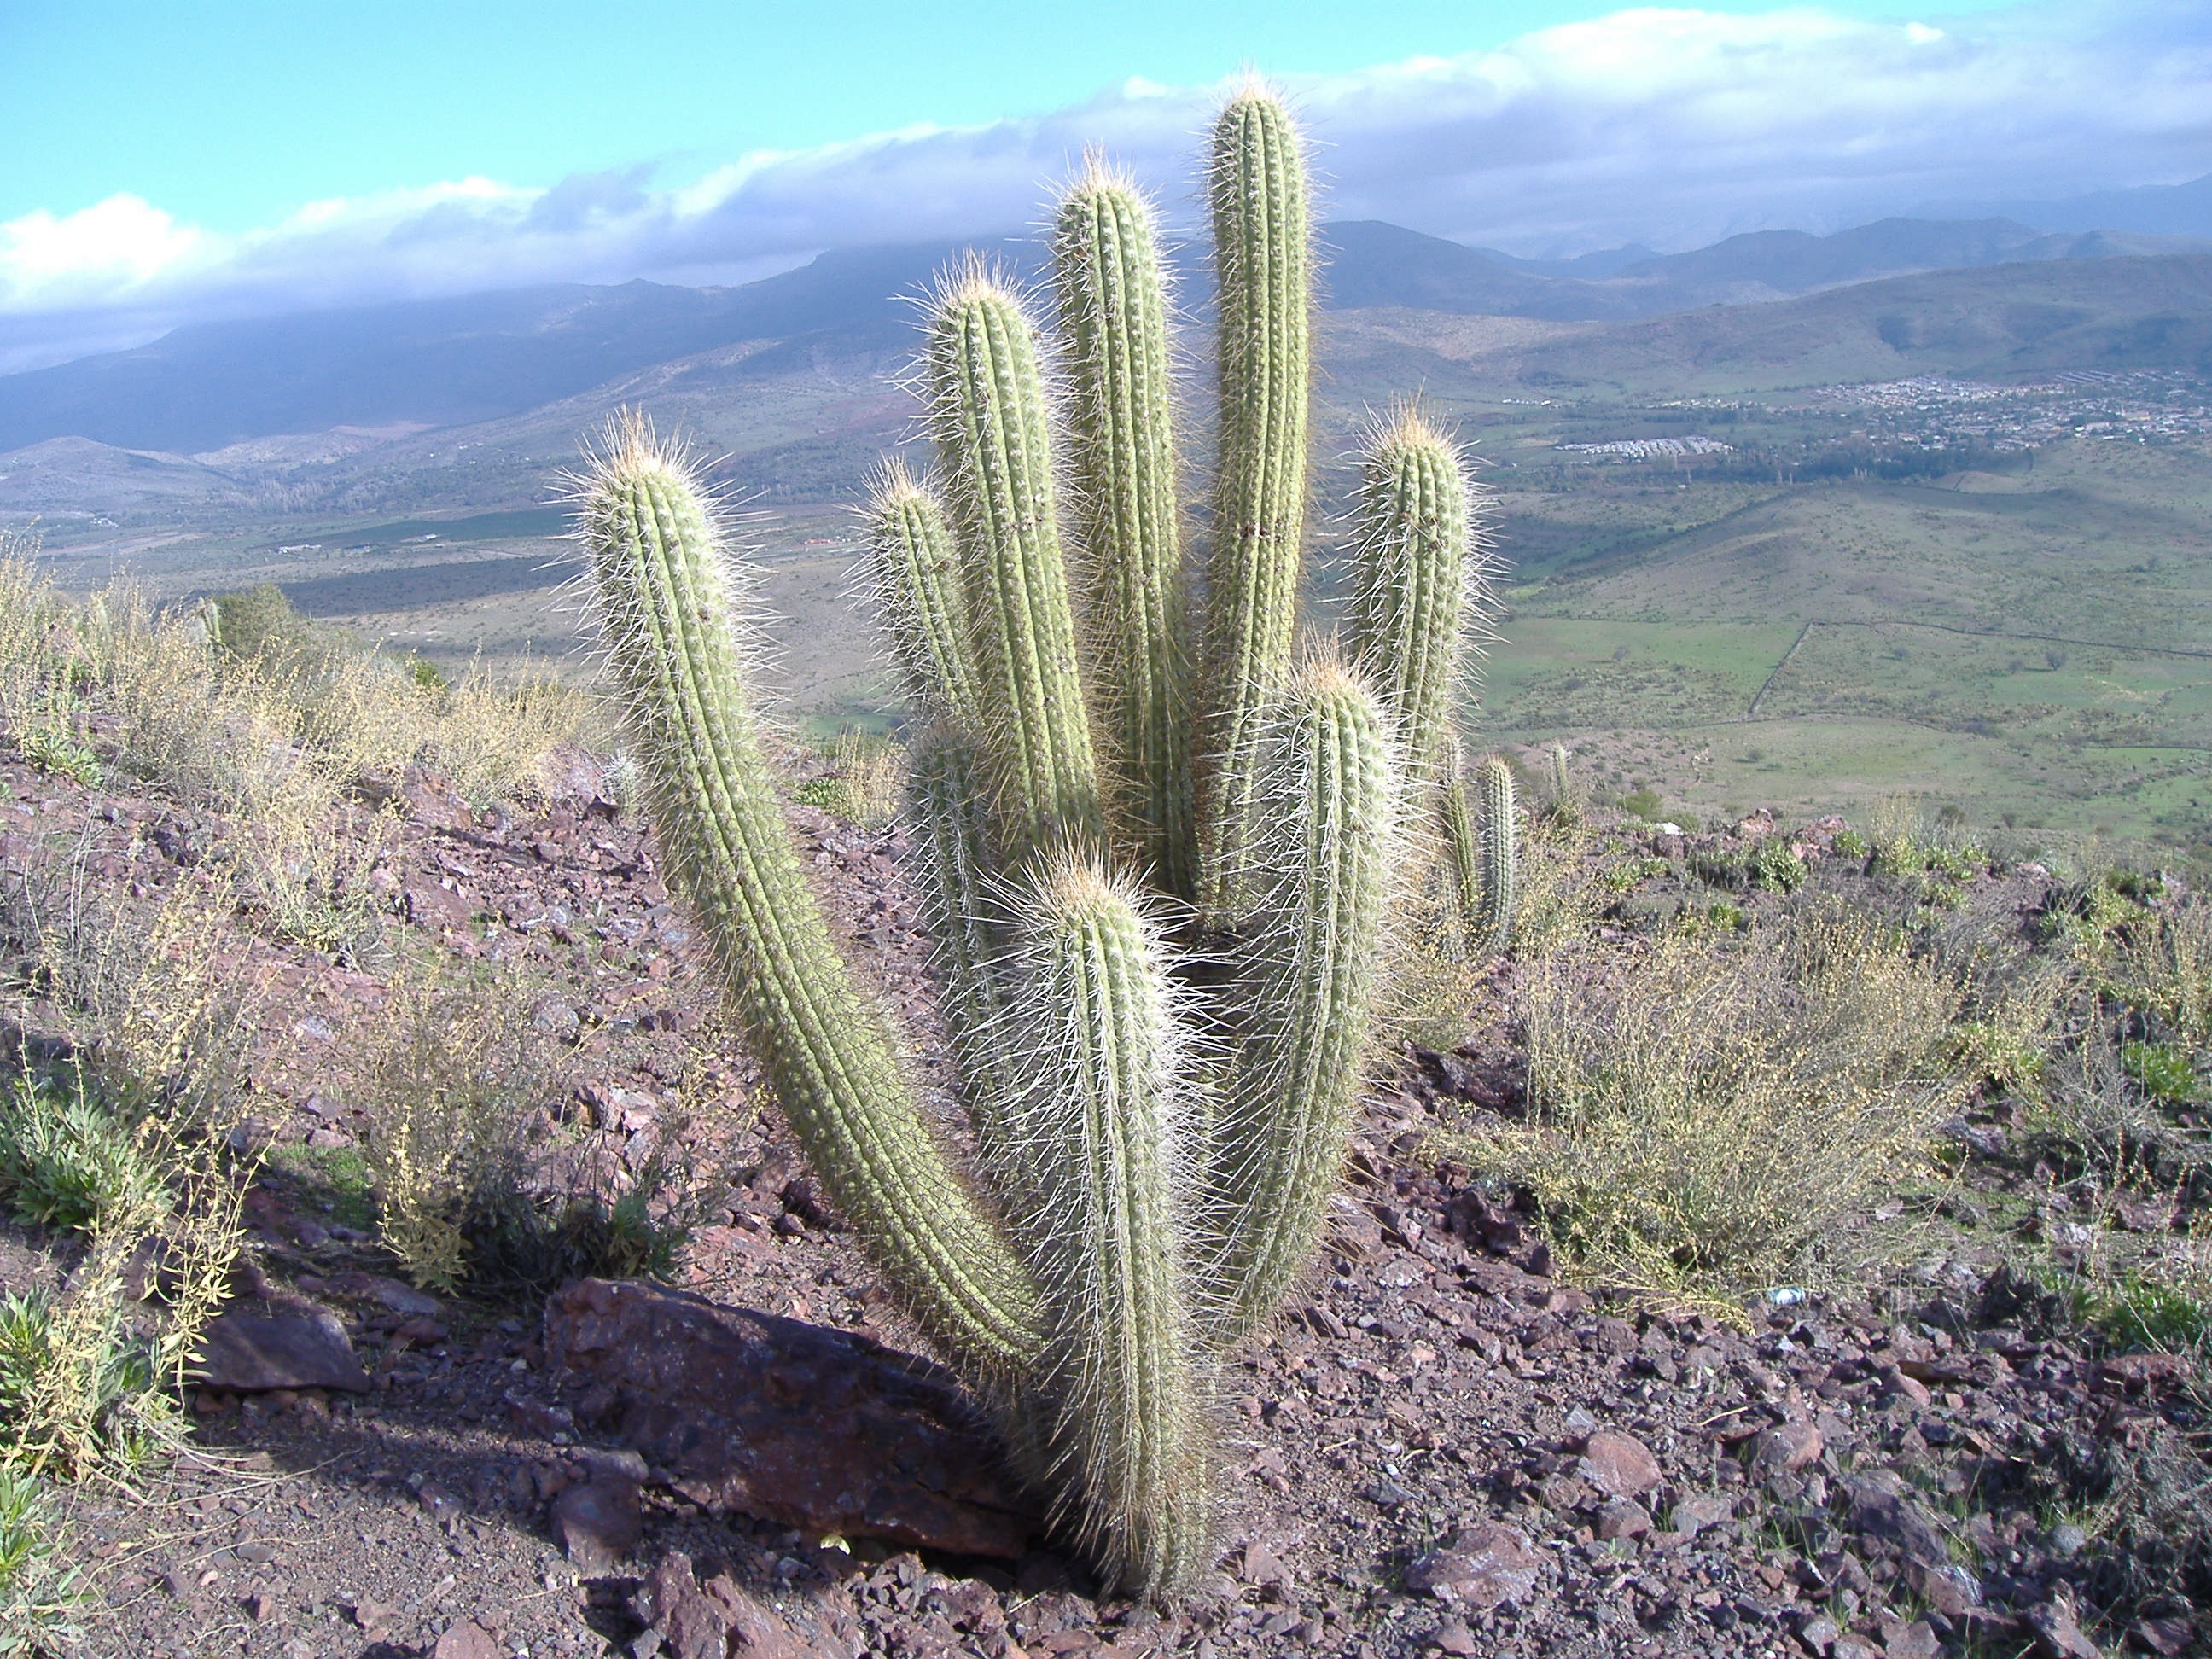
landscape, cactus, plant, field, desert, flower, dry, botany, flora, chile, vegetation, climate, caryophyllales, flowering plant, pland, land plant, hedgehog cactus